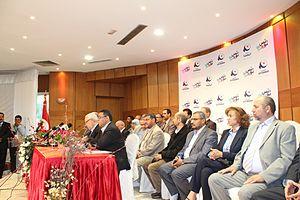
Ennahdha, ou mouvement Ennahdha, est un parti politique tunisien islamiste conservateur.